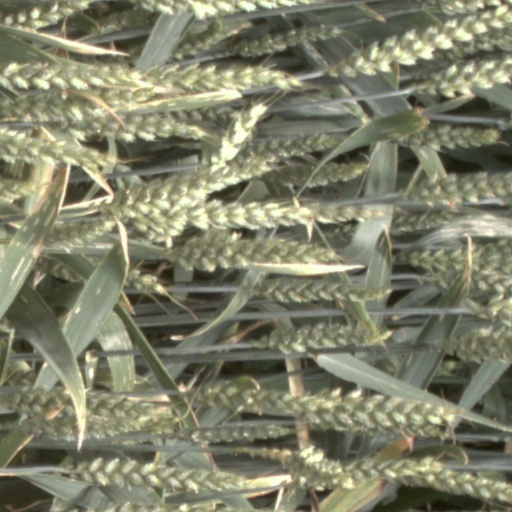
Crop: wheat